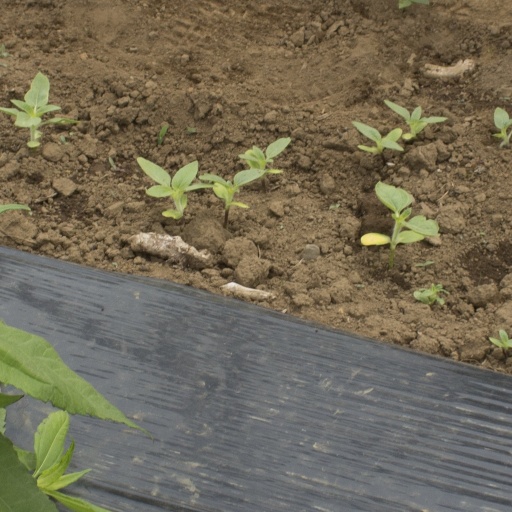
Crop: Jerusalem artichoke